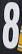
Number: 8